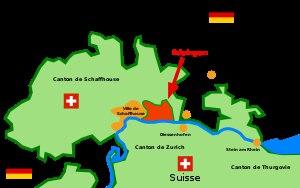
Büsingen est une commune allemande du land de Bade-Wurtemberg, dépendant administrativement de l'arrondissement de Constance et enclavée dans le territoire de la Suisse, dont la plupart des 1 449 habitants sont des retraités suisses originaires de Schaffhouse, ville limitrophe à l'ouest de l'enclave.